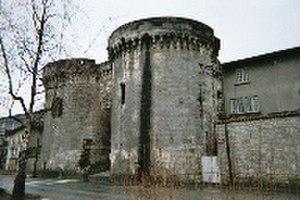
Melusin Propriétaire des négatifs et de la haute définition.
Cognac est une commune du Sud-Ouest de la France, sous-préfecture du département de la Charente. Ses habitants sont les Cognaçais et les Cognaçaises.